Palu

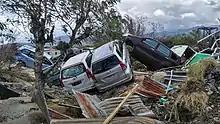
Aftermath of 2018 earthquake and tsunami in the city

In 1942, influenced by World War II and the rising Indonesian nationalism movement, an uprising referred to as "Merah Putih Movement" (lit: Red and White Movement) appeared in the region. The uprising in this region started on 25 January 1942 when a local Dutch colonial police chief was killed and several officials were taken hostage by the movement. In Central Sulawesi, the movement was closely connected to the one organized by Nani Wartabone in Gorontalo about the same time. The movement controlled the region of the former Kulawi Kingdom and was supported by ex-nobles from the region. The Kingdom of Kulawi was revived and royal troops were mobilized to support the nationalist cause. The movement's stronghold was in Momi Mountain, across the Miu River. As the result of the movement, Toi Torengke the King of Kulawi was arrested. On 1 February 1942, the movement raised the Indonesian flag at Tolitoli and played Indonesia Raya, resulting in an assault by the Dutch military and the killing of several nationalist figures in the region. The movement soon spread to other regions such as Luwuk and Poso. The Red and White Movement pledged its allegiance to the National Government, a provisional Indonesian government set up by Nani Wartabone in Gorontalo. Following the Dutch East Indies' conquest by the Empire of Japan, the Red and White Movement collapsed as result of the arrest of Nani Wartabone by Japanese forces. The nationalist movement in Sulawesi was suppressed and seen with suspicion by Imperial Japanese Navy, which occupied the region, unlike other regions such as Java and Sumatra, which were under control of the Japanese army.